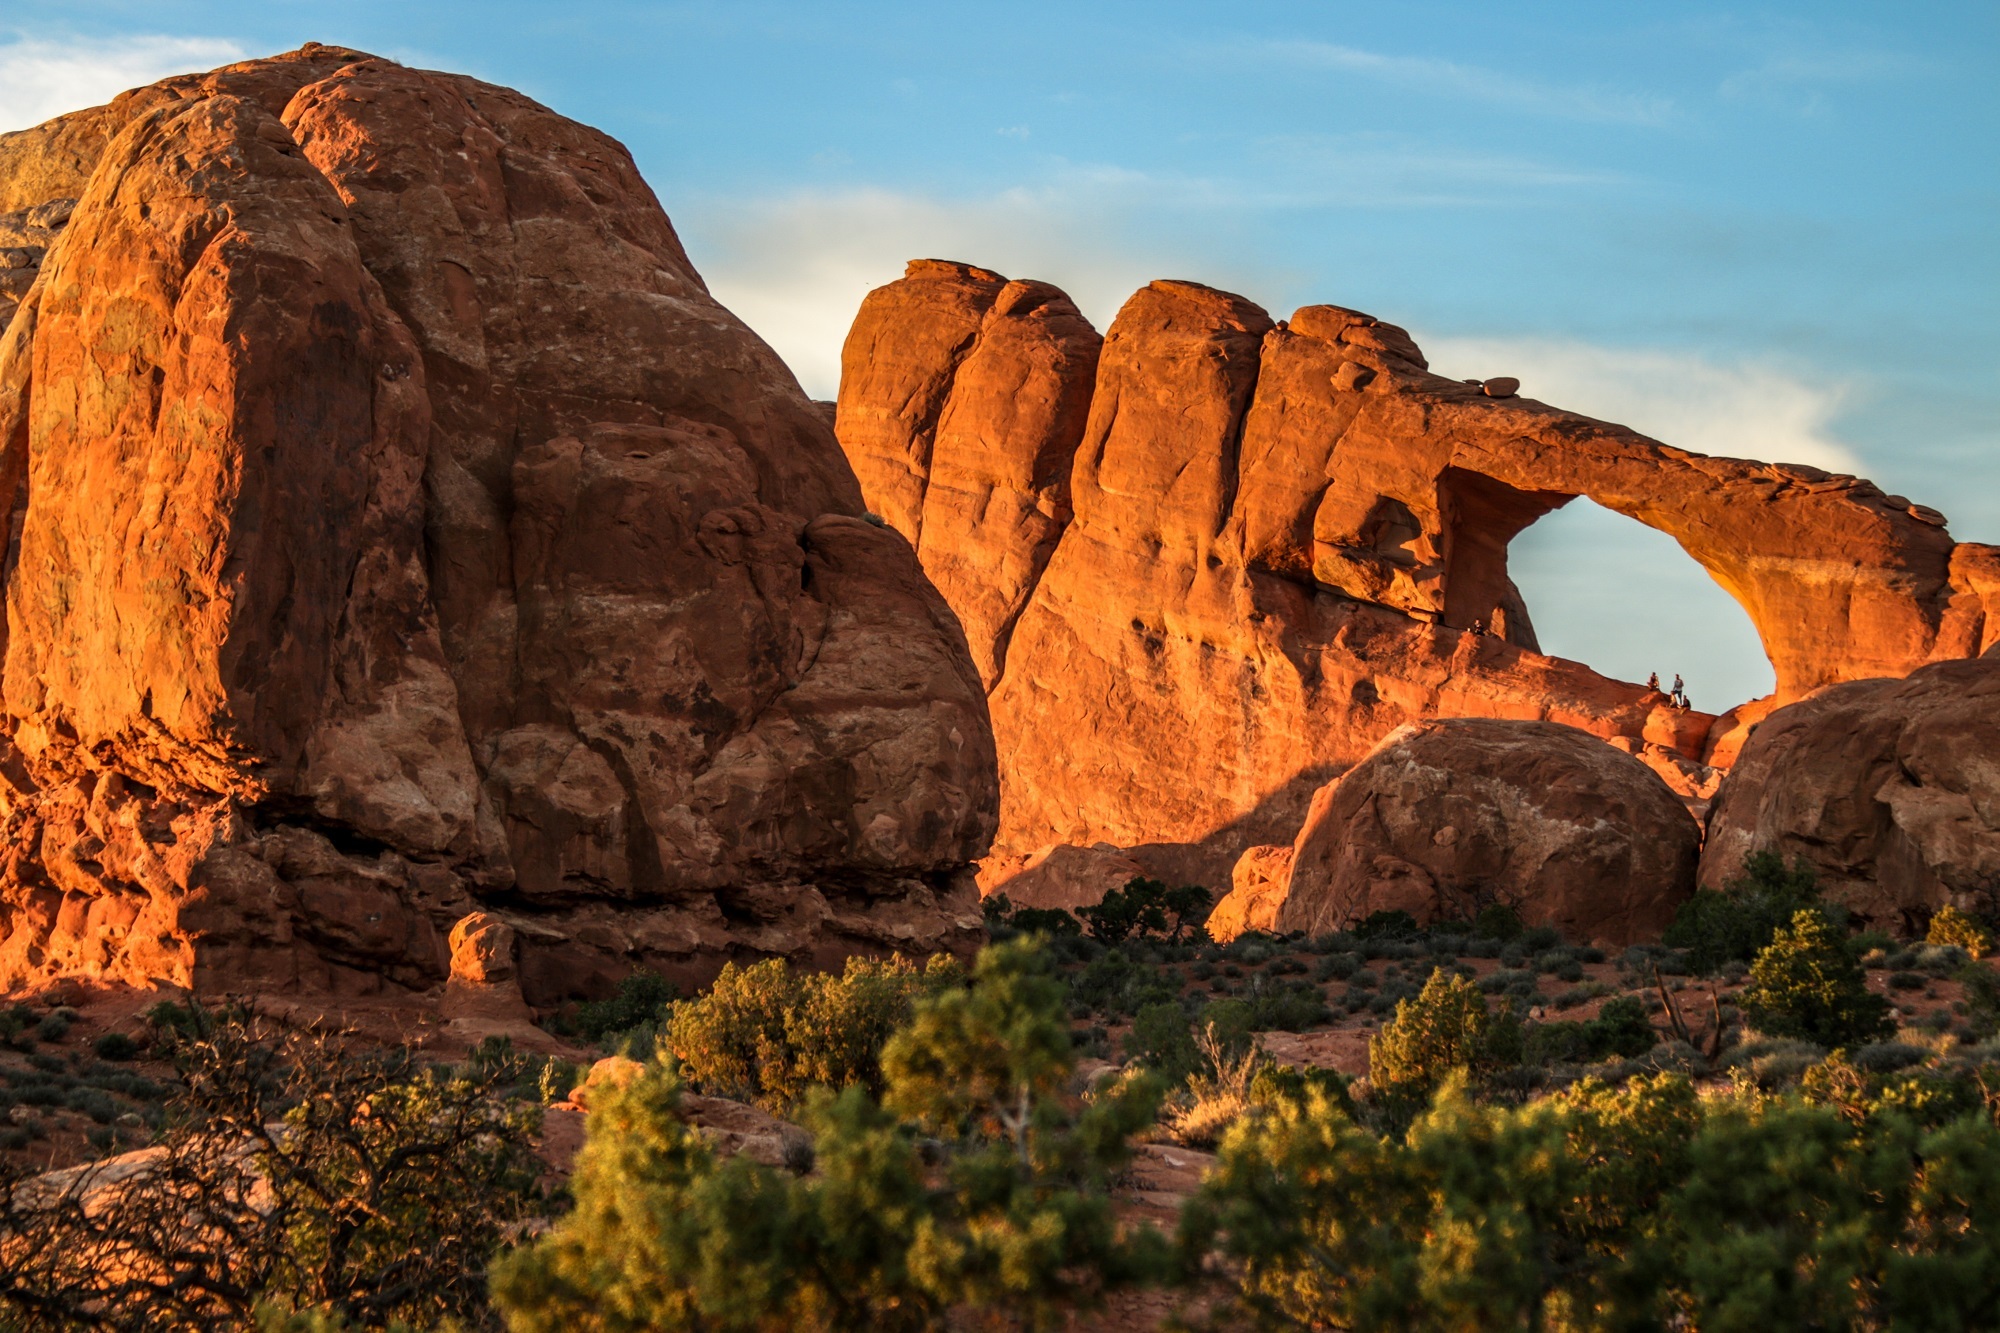
landscape, nature, rock, wilderness, sky, sunset, view, sandstone, valley, stone, formation, cliff, dusk, arch, evening, twilight, scenic, natural, scenery, usa, america, terrain, material, erosion, outdoors, clouds, geology, utah, arches national park, natural arch, rock arch, ancient history, skyline arch, natural environment